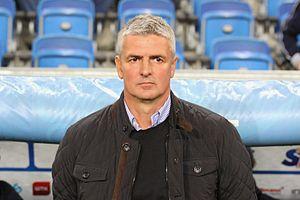
Dariusz Wdowczyk, né le 25 septembre 1962 à Varsovie, est un footballeur international polonais, qui évolue au poste de défenseur central.